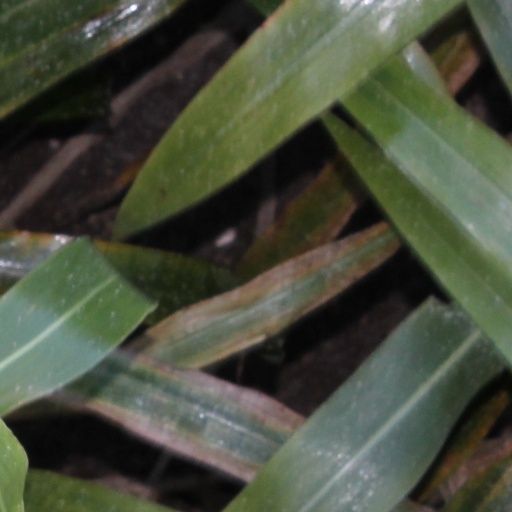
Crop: sorghum